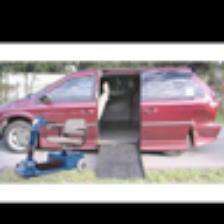
Label: NonHuman